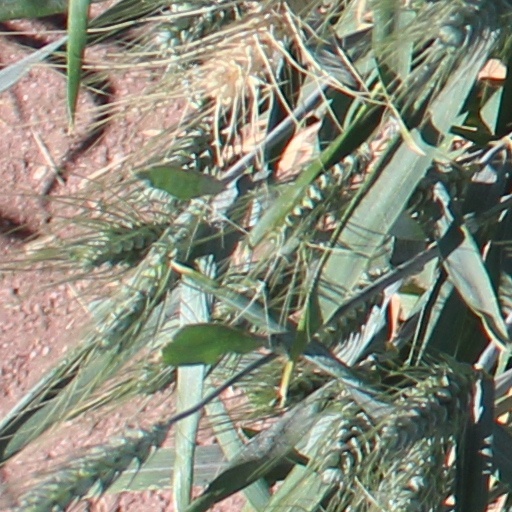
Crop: wheat